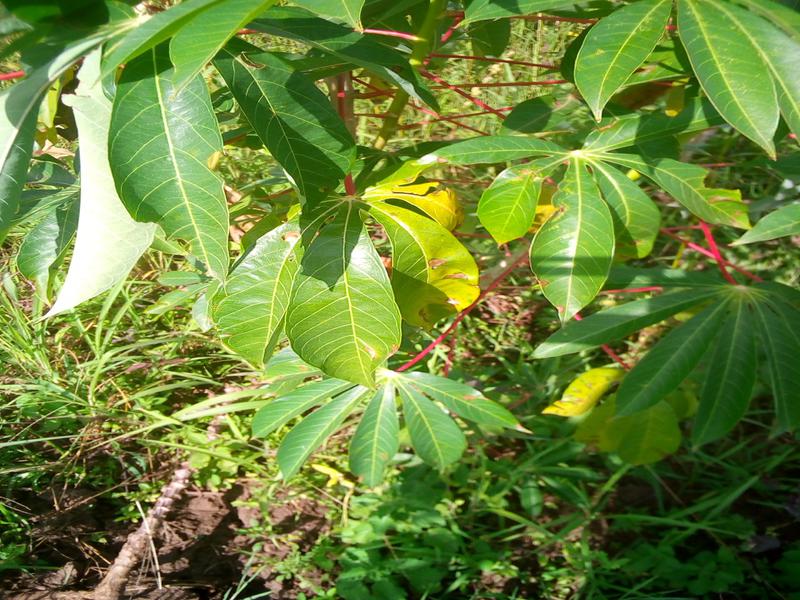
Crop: cassava
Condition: healthy